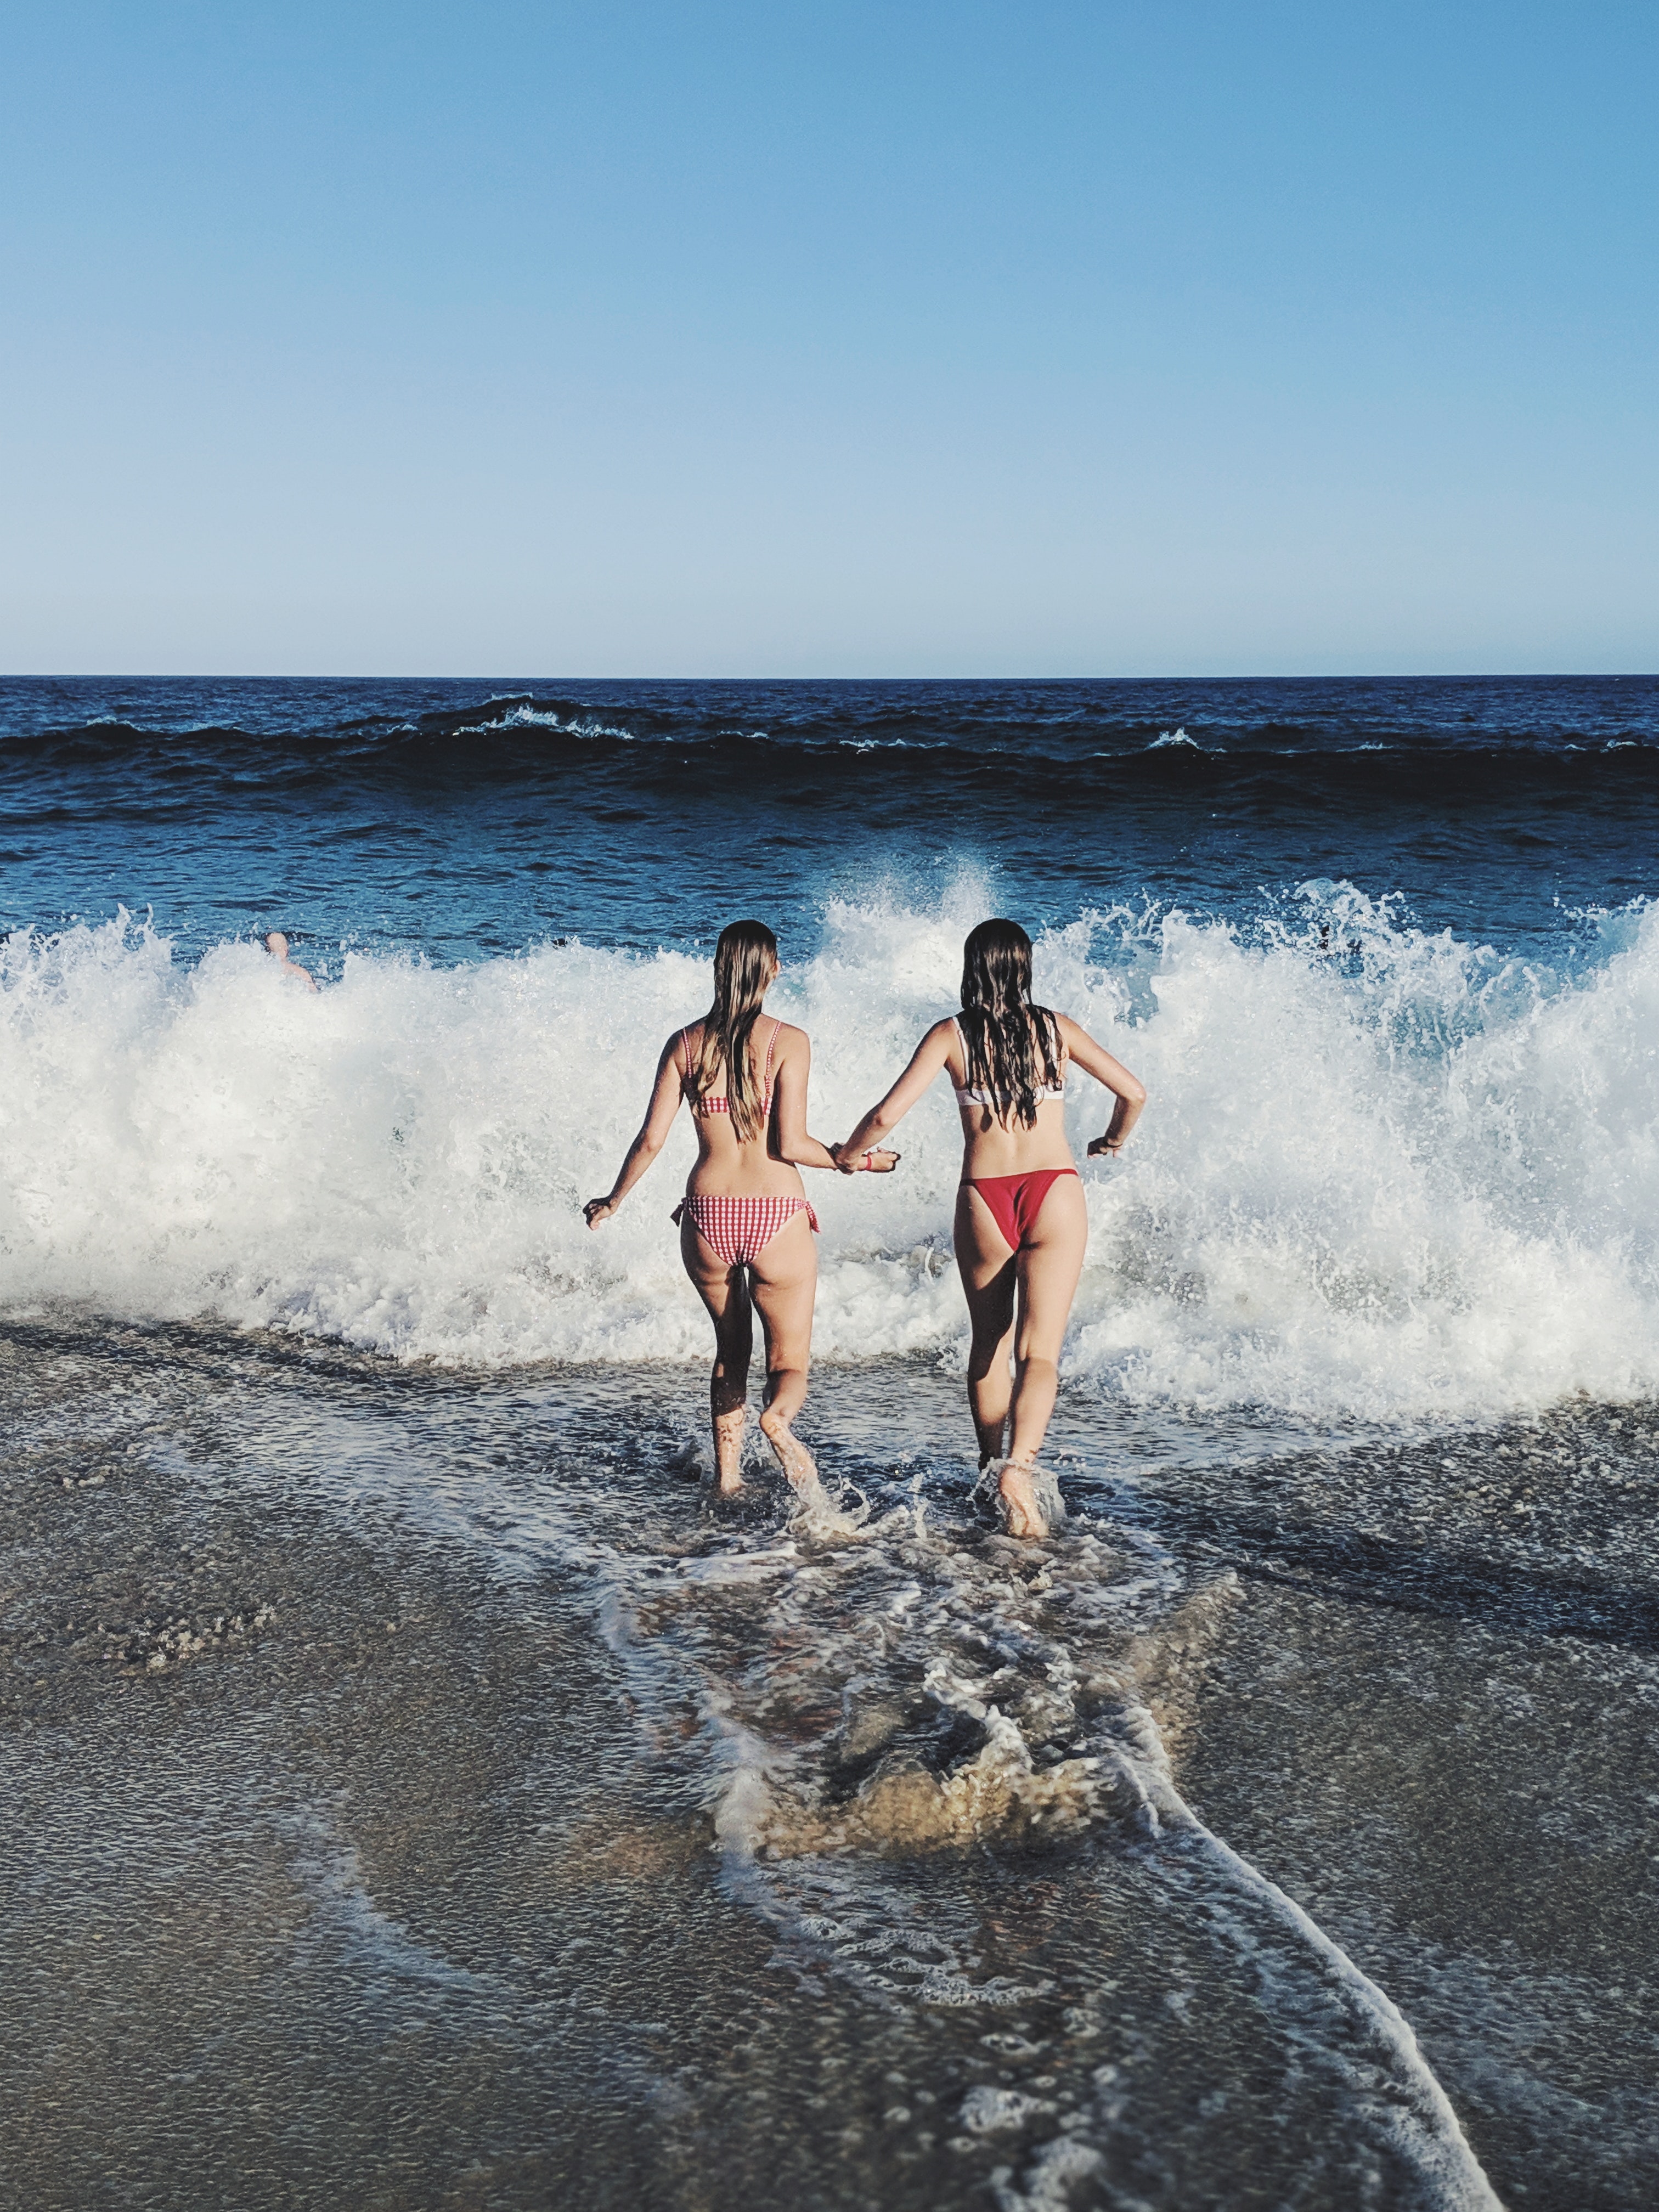
water, beach, wave, sky, ocean, sea, vacation, fun, shore, summer, coast, wind wave, bikini, tourism, photography, leisure, swimwear, recreation, coastal and oceanic landforms, cloud, sand, People on beach, mountain, happy, tide, holiday, horizon, spring break